Describe the emotion expressed in this image:  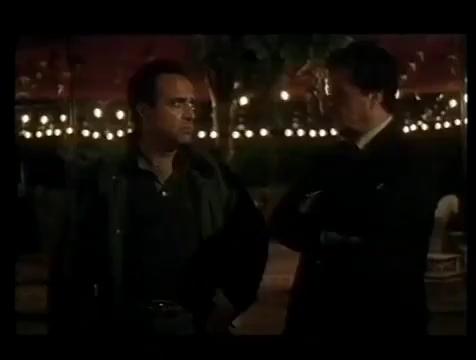
This person displays Fear, valence and arousal with low intensity.